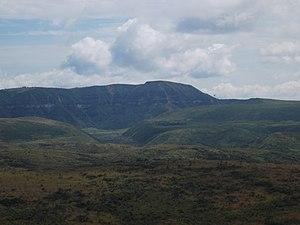
vue du Mont Mangengenge de loin
Le mont Mangengenge est une montagne située en République démocratique du Congo, au sud-est de Kinshasa. Il fait partie des monts de Cristal et culmine à 718 mètres d'altitude.